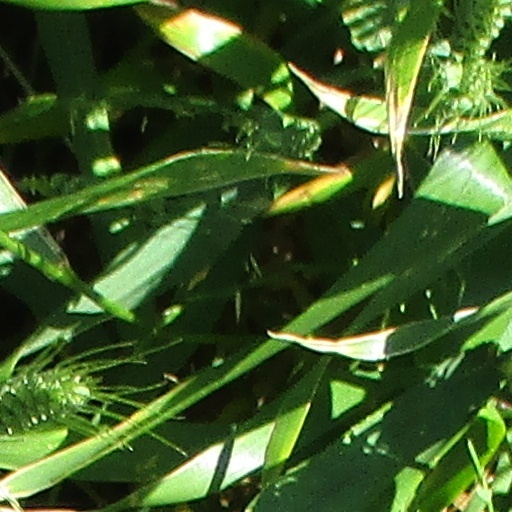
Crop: wheat